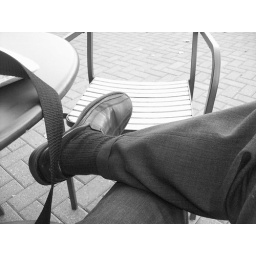
sitting on the plaza.  the art of crossing a leg---a study in black, white and shades of gray. serious photography